Vida Blue

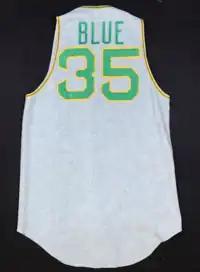
1970 Oakland Athletics jersey

The then-Kansas City Athletics selected Blue in the second round of the 1967 MLB draft. Though he was recruited to play college football for the University of Notre Dame, Purdue University, and the University of Houston, Blue chose to sign with the Athletics for $12,500 per year to help support his family after his father's death.